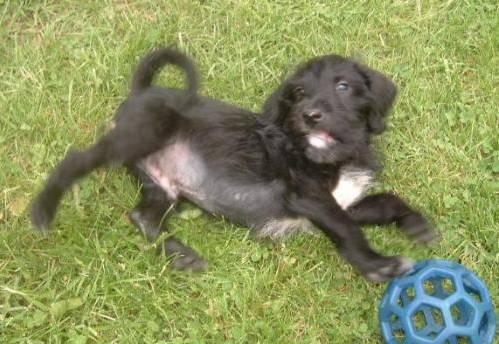
dog